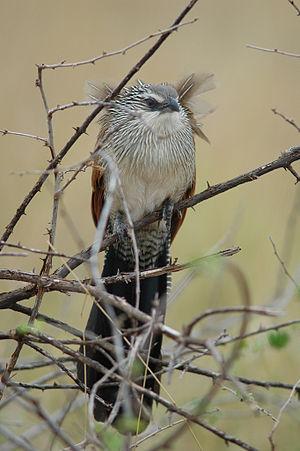
Le Coucal à sourcils blancs est une espèce de Coucal, oiseau de la famille des Cuculidae.